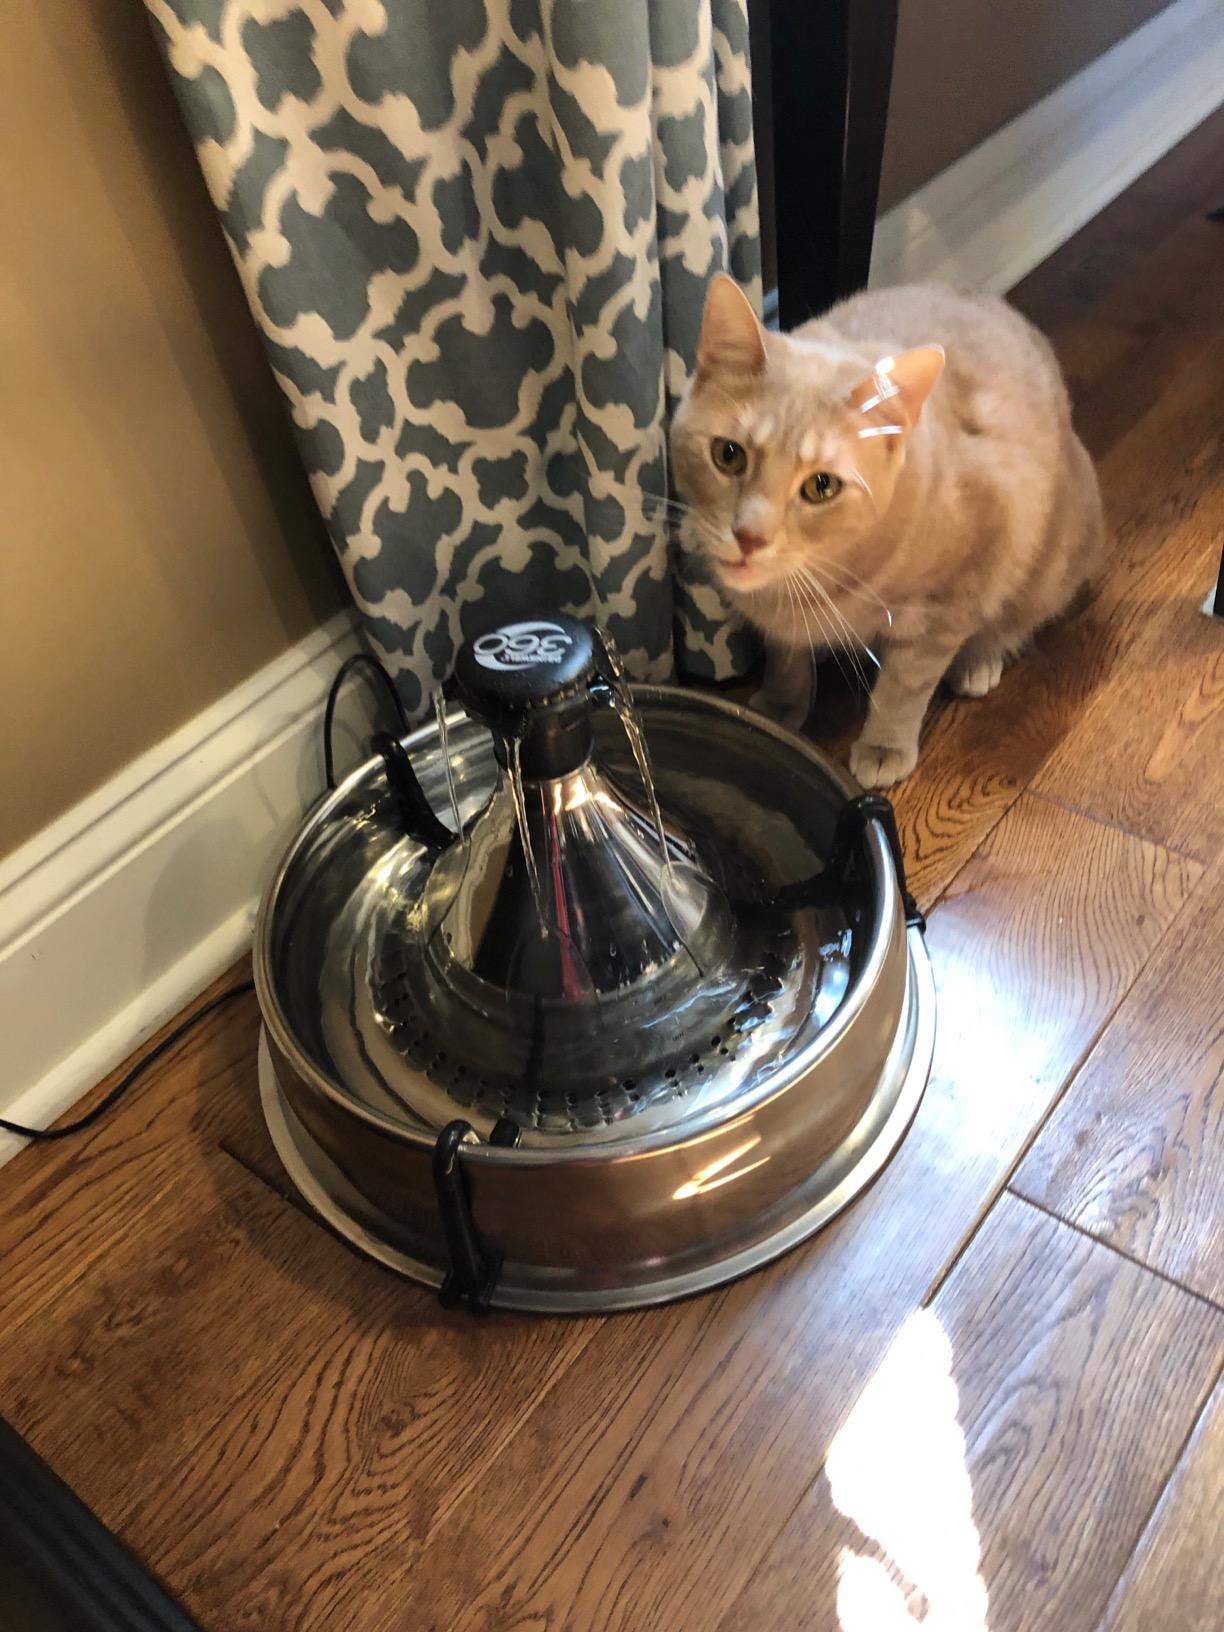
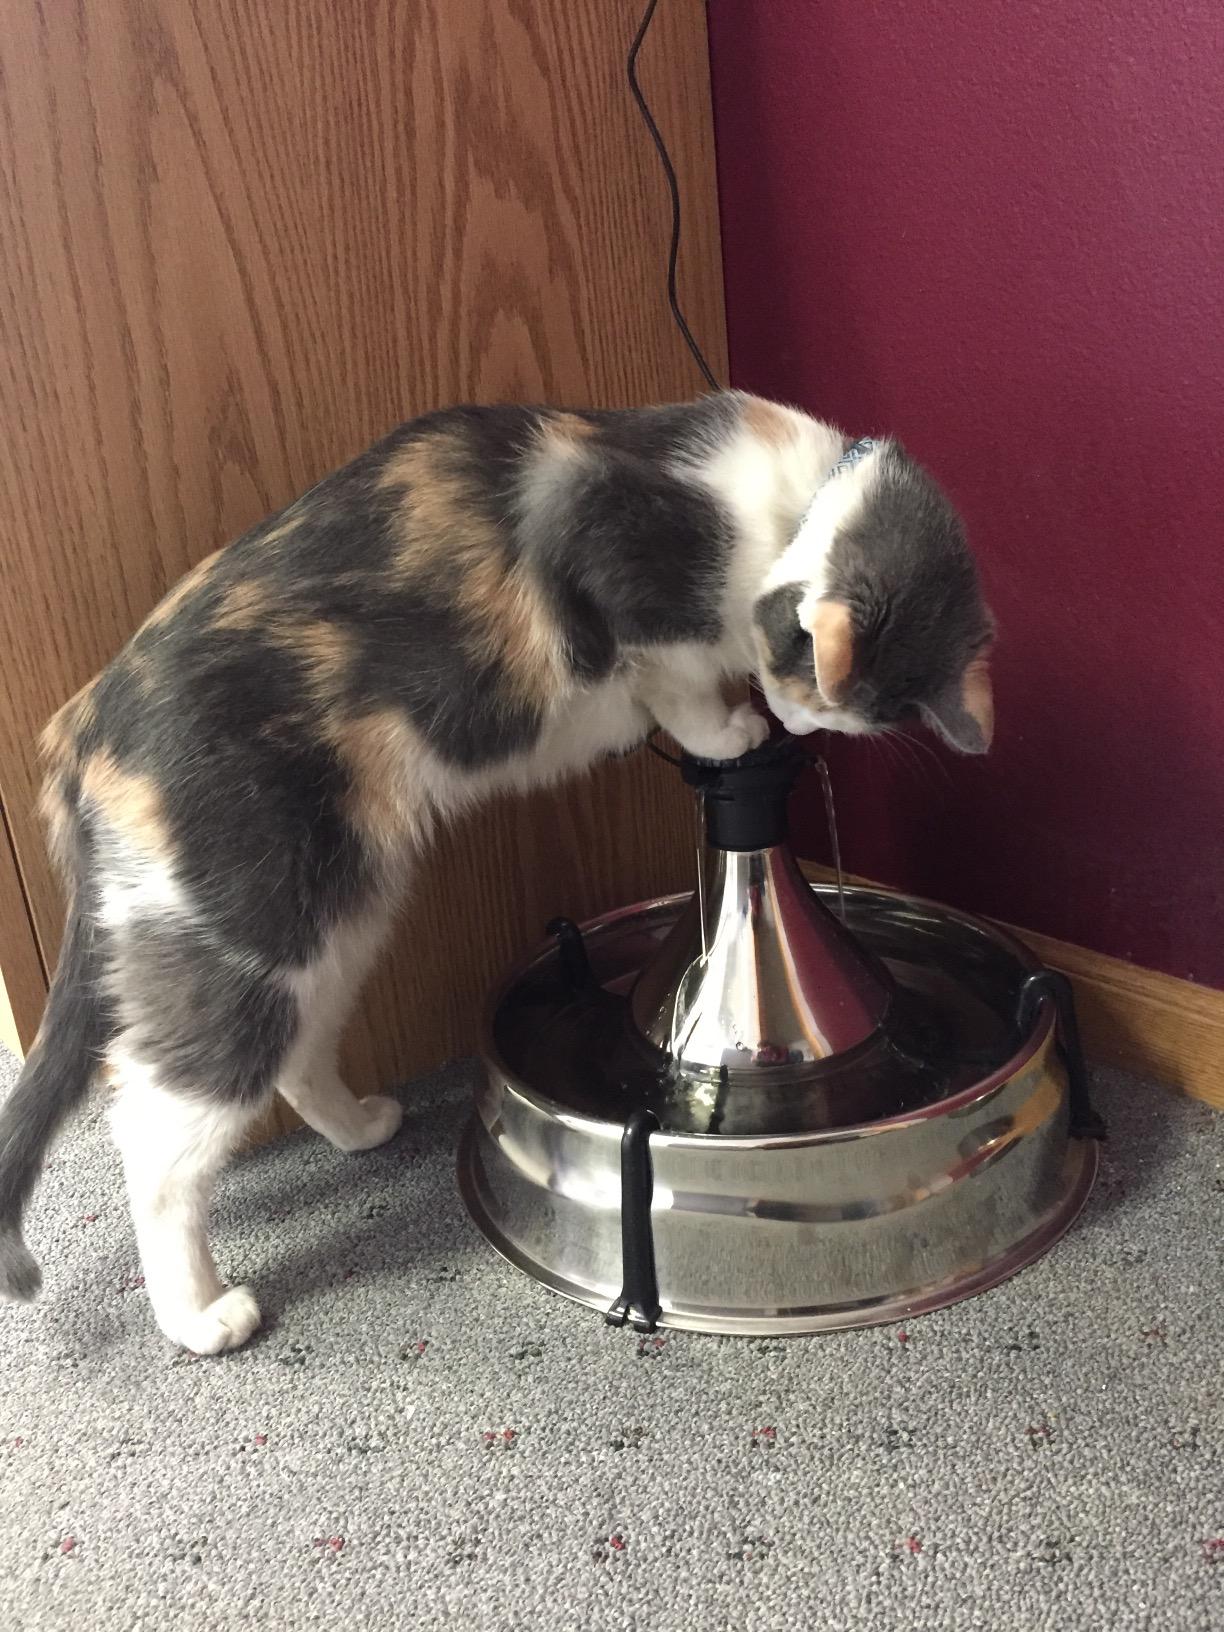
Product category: items_bowl
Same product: yes